Dengbêj

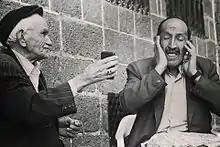
Dengbêj performing

Dengbêj is a Kurdish music genre sung by Dengbêjs - singing storytellers. There have been many terms to describe Dengbêjs throughout history, and today, several singing storytellers use Dengbêj as part of their own (artistic) name. Dengbêjs are viewed as a way to transmit the traditions of their Kurdish ancestors in times as it was not possible to publish in Kurdish or about Kurdish history. Since many documents about certain Kurdish events don't exist, there are attempts to analyze them through the songs of the Dengbêjs. Their songs pertain to Kurdish geography, history, and recent events, but also lullabies and love songs.